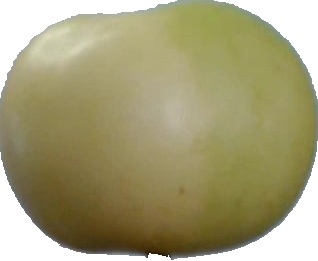
Label: apple_6